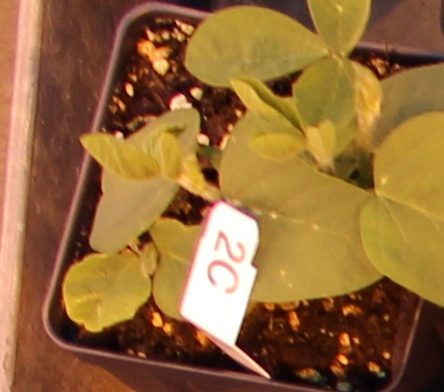
Label: Soybean